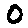
Label: 0